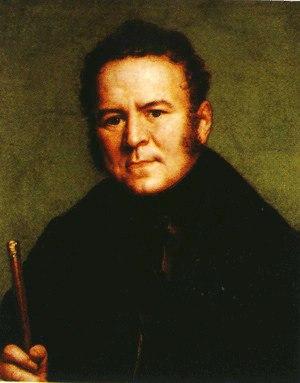
Henri Beyle, plus connu sous le pseudonyme de Stendhal, né le 23 janvier 1783 à Grenoble et mort d'apoplexie le 23 mars 1842 dans le 2ᵉ arrondissement de Paris, est un écrivain français, connu en particulier pour ses romans Le Rouge et le Noir et La Chartreuse de Parme.
Casimir Stryjeński né le 16 janvier 1853 à Carouge dans le canton de Genève et mort le 3 août 1912 à Patornay, est un professeur et homme de lettres franco-polonais.
Vie de Henri Brulard est une œuvre autobiographique inachevée de Stendhal, pseudonyme de Henri Beyle. Il y évoque ses amours, ses aspirations, son enfance, ses parents, ses études à l'école Centrale de Grenoble. C'est, à côté du Journal et de Souvenirs d'égotisme, l’œuvre autobiographique la plus importante de Stendhal.